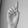
ASL letter: D